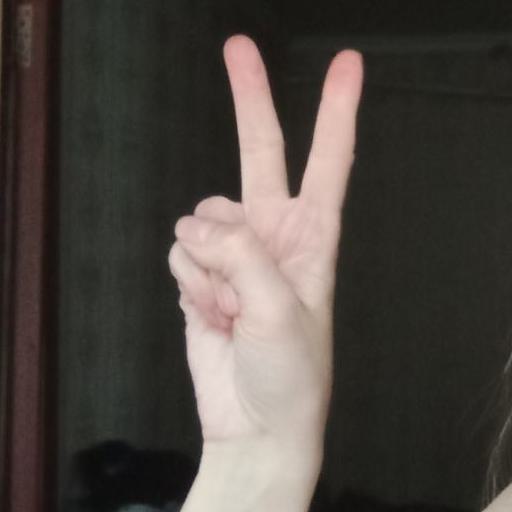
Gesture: peace